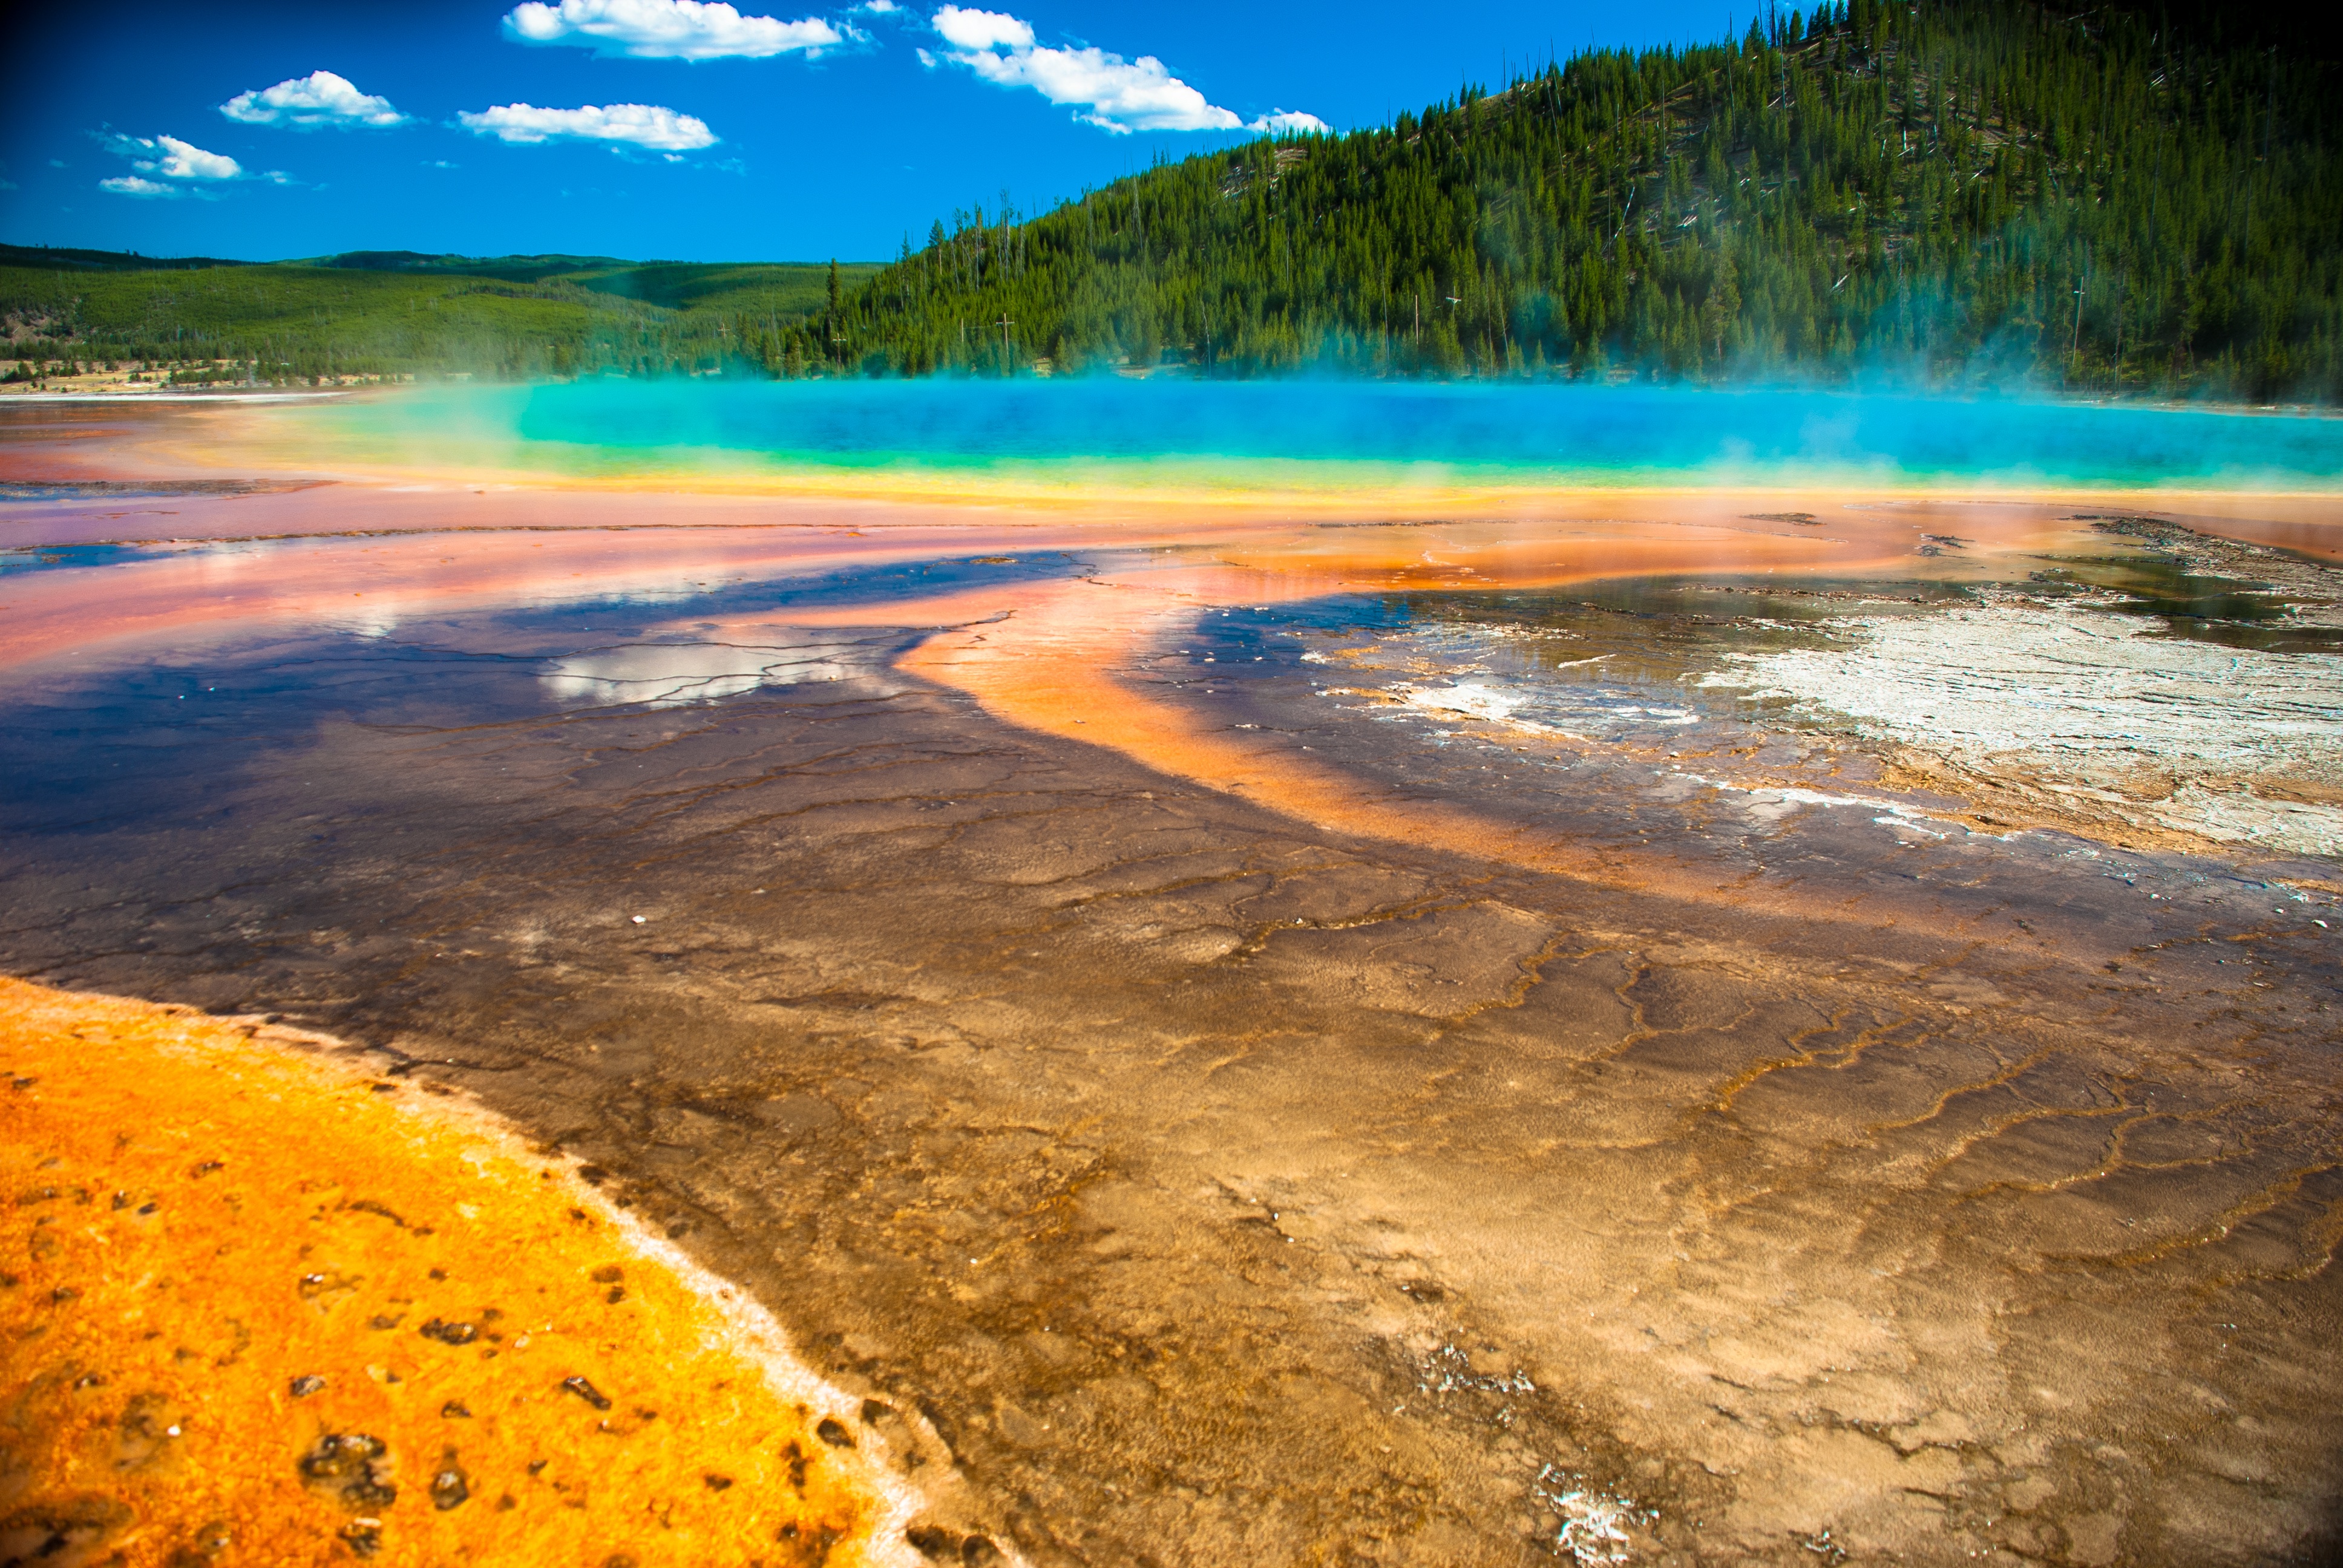
landscape, sea, coast, nature, sunlight, shore, lake, reflection, body of water